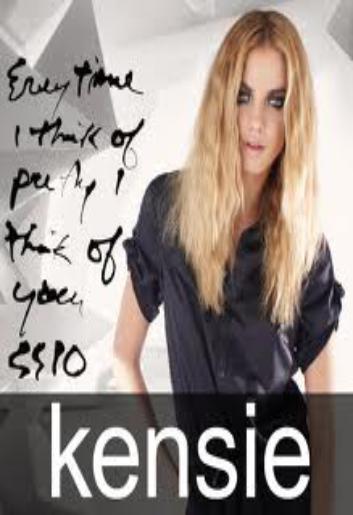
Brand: kensie
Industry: Clothes